Tulip Sho

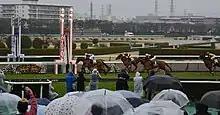
Kokorono Ai wins the 2015 Tulip Sho

The Tulip Sho (Japanese チューリップ賞) is a Japanese Grade 2 flat horse race in Japan for three-year-old Thoroughbred fillies run over a distance of 1,600 metres at Hanshin Racecourse, Takarazuka, Hyogo. The race is run in March and serves as a major trial race for the Oka Sho, which is run at the same racecourse in early April.